Solitary tinamou

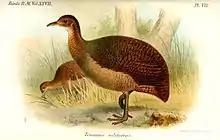
Illustration by Joseph Smit, 1895

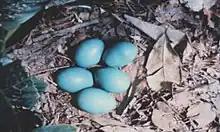
Solitary tinamou eggs in nest

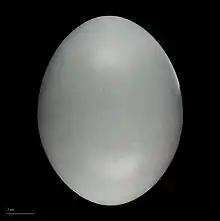
"Tinamus solitarius" - MHNT

The solitary tinamou is a large brownish tinamou heavily barred with black. Its neck, breast, and flanks are grey, and its belly is white. It has a dark brown crown and a white throat on its yellowish head and neck, which contrasts with a distinctive buff line on the side of the neck. It averages in length.